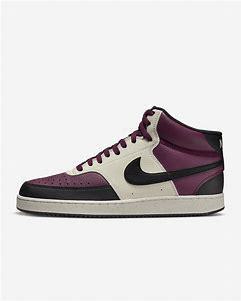
Brand: Nike
Model: Court Vision Next Nature